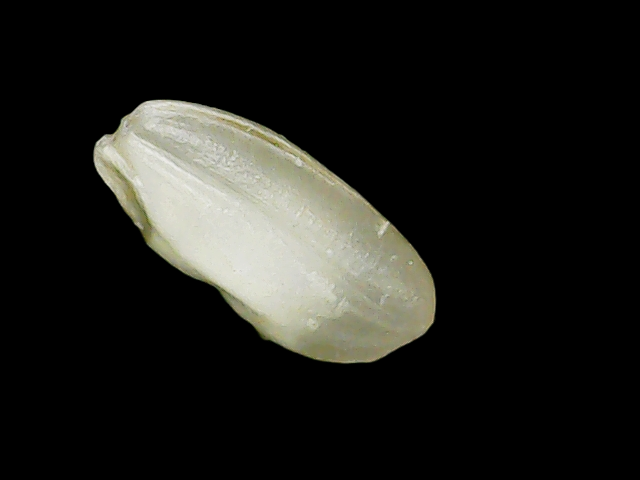
Rice variety: Binadhan8